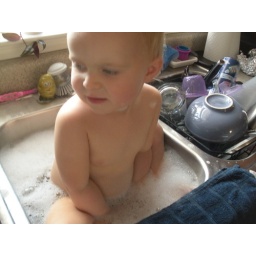
baby in the kitchen sink